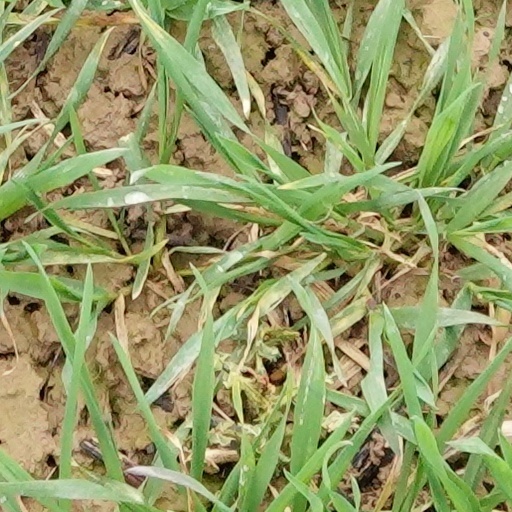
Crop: wheat